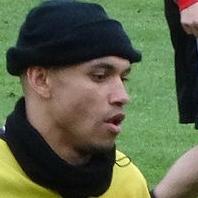
Age: 32